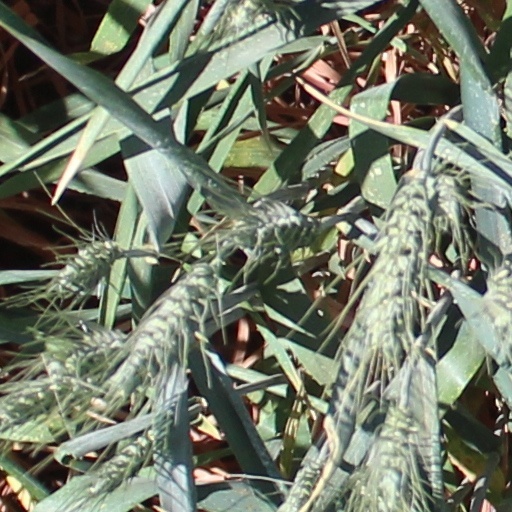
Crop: wheat